Routledge Philosophy Guidebook to Hegel and the Phenomenology of Spirit

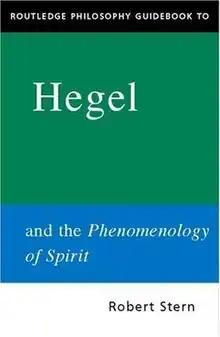

Routledge Philosophy Guidebook to Hegel and the Phenomenology of Spirit is a 2002 book by the philosopher Robert Stern, in which the author provides an introduction to "The Phenomenology of Spirit" by Hegel.